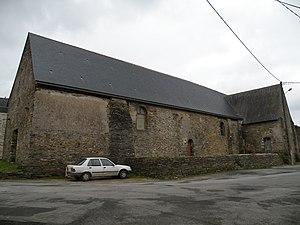
Nef de l’ancienne église Saint-Saturnin-du-Vieux-Bourg à Nozay. Brezhoneg: Nev iliz gozh Nozieg.
L'ancienne église Saint-Pierre-aux-Liens du Vieux-Bourg est une église catholique désacralisée, située à Nozay, en France. Elle est propriété de l'Association de sauvegarde du patrimoine historique et artistique de Nozay, créée en 1979 pour la sauvegarde et la restauration de l'édifice. Cette ancienne église paroissiale et l'ancienne cure attenante du XVIᵉ siècle forment un ensemble paroissial médiéval unique en Loire-Atlantique.